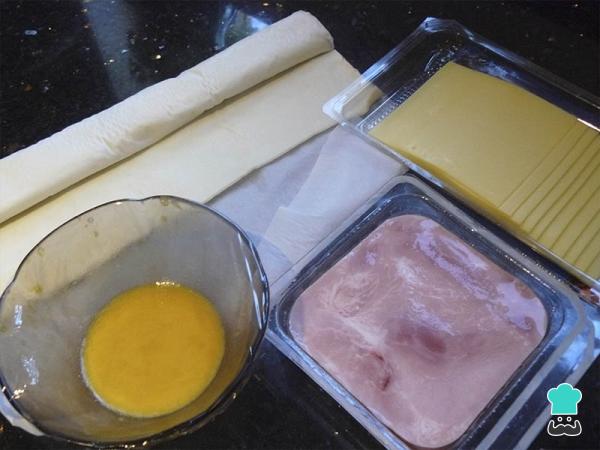
En primera instancia, alistaremos los ingredientes que necesitamos para las espirales hojaldradas.El hojaldre se utiliza tanto para recetas saldas como dulces y si quieres hacer la masa tu mismo, puedes seguir la receta de masa de hojaldre fácil paso a paso.